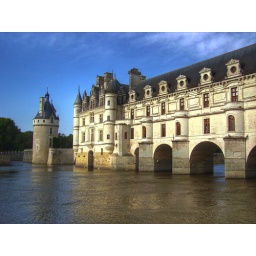
A castle that is also a bridge in south France......